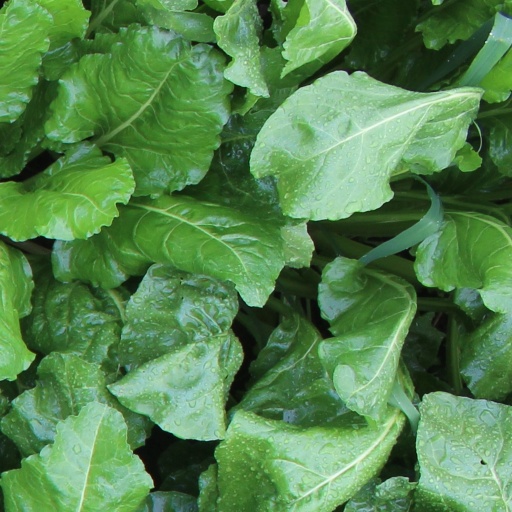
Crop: sugar beet